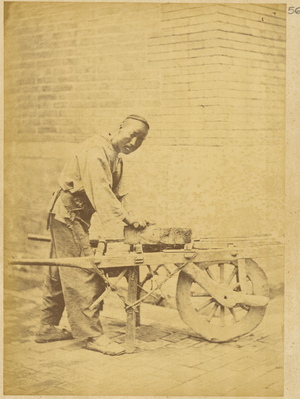
En 1874-1875, le gouvernement russe organisa une mission commerciale et de recherche en Chine. Cette mission avait pour objectif de trouver de nouvelles routes terrestres vers le marché chinois, d'étudier les perspectives d'une expansion commerciale, de rechercher des sites pour l'installation de consulats et d'usines, et de recueillir des informations sur la révolte de Dungan qui faisait alors rage dans les provinces de la Chine occidentale. Composée de 9 hommes et dirigée par le lieutenant-colonel Iulian A. Sosnovskii de l'état-major général de l'armée, cette mission comprenait également un topographe, le capitaine Matusovskii, un responsable scientifique, le Dr Pavel Iakovlevich Piasetskii, des interprètes chinois et russes, trois sous-officiers cosaques et le photographe de la mission, Adolf Erazmovich Boiarskii. La mission se déroula de Saint-Pétersbourg à Shanghai, en passant par Oulan-Bator (Mongolie), Pékin et Tianjin. Elle longea ensuite le fleuve Yangtsé et suivit la grande Route de la soie à travers l'oasis Hami et jusqu'au lac Zaysan, de retour en Russie. Adolf Erazmovich Boiarskii prit quelque 200 photographies, ce qui constitue une source unique pour l'étude de la Chine de cette période. La plupart des photographies prises durant cette mission apparaissent dans cet album, lequel rejoignit par la suite la collection Thereza Christina Maria, rassemblée par l'empereur Pierre II du Brésil qui en fit don à la Bibliothèque nationale du Brésil. Chinois